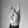
ASL letter: K